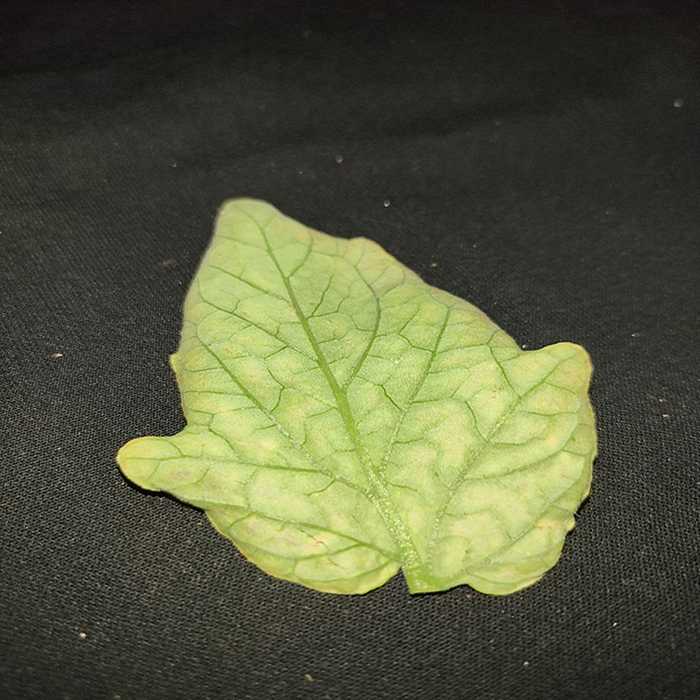
Plant: Tomato
Label: Tomato spotted wilt